Saltuarius salebrosus

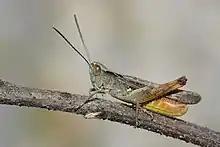
A member of the Orthoptera family which comprises the diet of "Saltuarius salebrosus"

The rough-throated leaf-tailed gecko is a nocturnal reptile that emerges at night moving about its rainforest habitat to forage for large beetles, cockroaches, and spiders. The rough-throated leaf-tailed gecko shelters during the day in crevices, peeling bark or under rocks. It emerges each evening from narrow rock crevices within the trunks of the rainforest fig trees. The gecko is a tree-dwelling nocturnal animal that adapts with ease due to its sticky toes, curved claws and long tail which can be wrapped around branches to ensure stability on the trees. The geckos typical behaviour includes sitting motionless while clinging to the surface with its bird-like feet. When sleeping, rough-throated leaf-tailed geckos face downwards against the surface they are resting on. If distressed when sleeping, the gecko will open its jaw wide, exposing a bright red mouth and emitting a loud distress call, charging aggressors while vocalising. In the instance that the rough-throated leaf-tailed gecko is threatened or attacked, the gecko arches its back. If the tiny scales on its body, limbs and sides are not able to discourage the aggressors, the gecko waves its tail from side to side to draw attention away from the head. The rough-throated leaf-tailed gecko is also able to flatten its own body to reduce its own shadow, as another form of protection from predators. In captivity, rough-throated leaf-tailed geckos are known to favour occupying crevices by themselves as opposed to crevices with another individual, regardless of sex. This results in asocial behaviour.